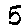
Label: 5